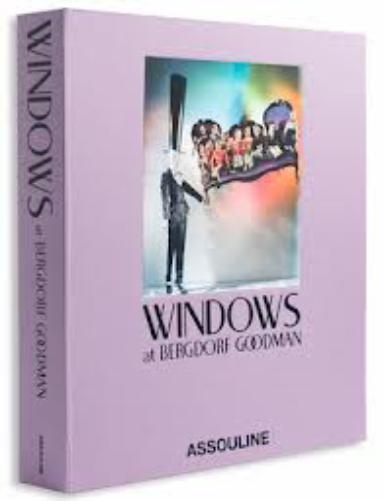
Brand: Bergdorf Goodman
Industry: Necessities